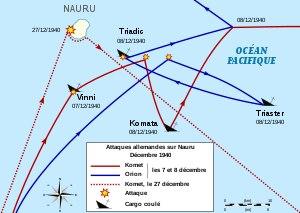
L'occupation japonaise de Nauru est la période de trois ans durant laquelle Nauru, petite île isolée de l'océan Pacifique central administrée par l'Australie, est occupée par l'armée impériale japonaise dans le cadre plus général de la guerre du Pacifique et de la Seconde Guerre mondiale. Cette invasion répond à un double objectif : le contrôle des ressources en phosphate de l'île et la construction d'une base renforçant la présence militaire japonaise dans la région. S'ils ne parviennent pas à relancer l'exploitation du phosphate, les Japonais réussissent en revanche à faire de ce territoire un retranchement inexpugnable où les Américains renonceront à débarquer durant leur reconquête du Pacifique. La plus importante infrastructure qu'ils construisent est un aérodrome dont l'existence sera la cause de nombreux raids alliés. La guerre touche durement la population de l'île. Isolée par la reconquête américaine du Pacifique et surpeuplée en raison de la présence d'un important contingent de soldats japonais et de travailleurs forcés, l'île connaît un état de disette.